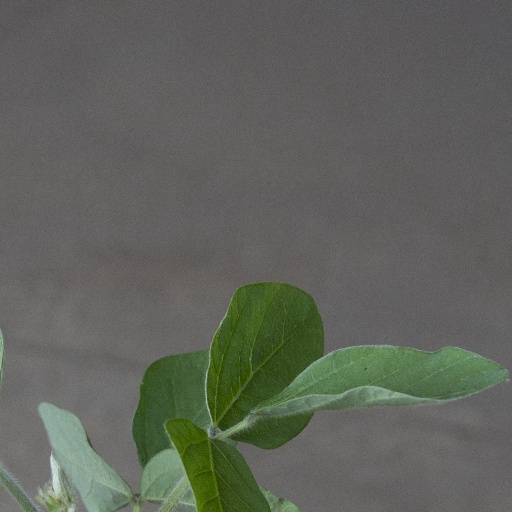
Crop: soybean